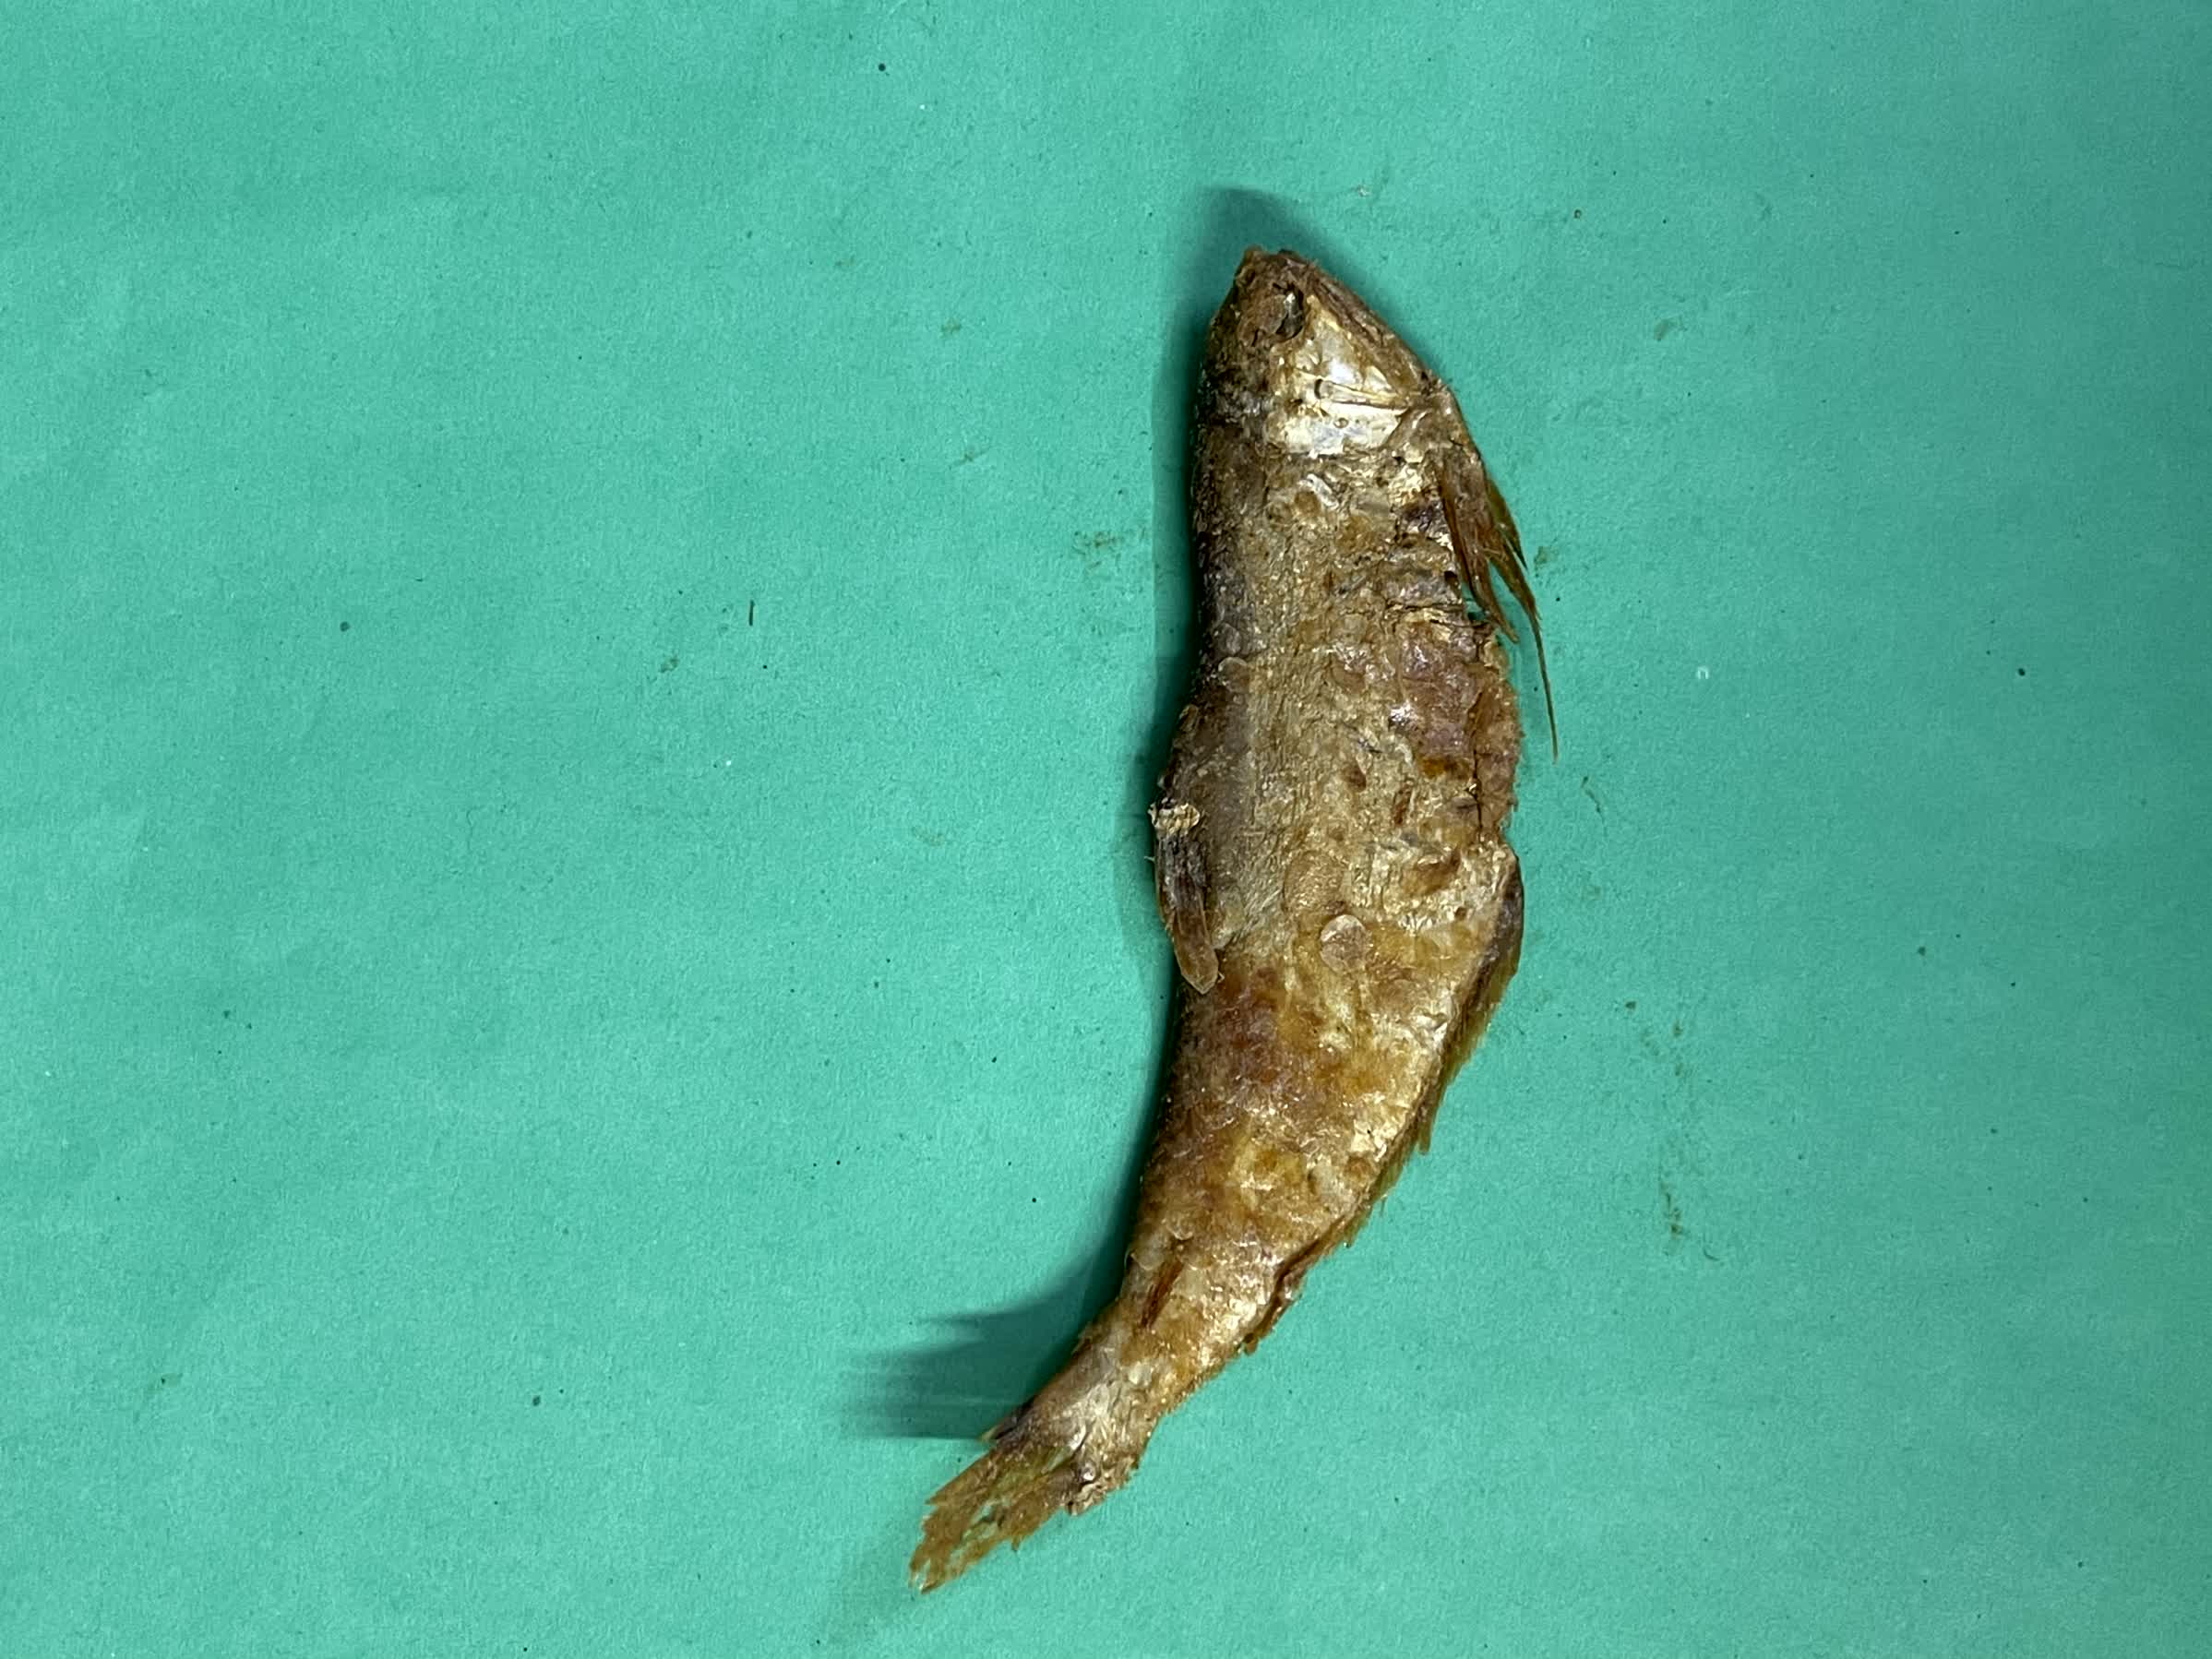
Species: Bashpata